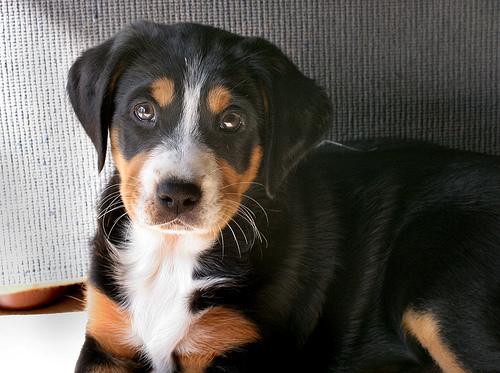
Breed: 234-n000091-Appenzeller